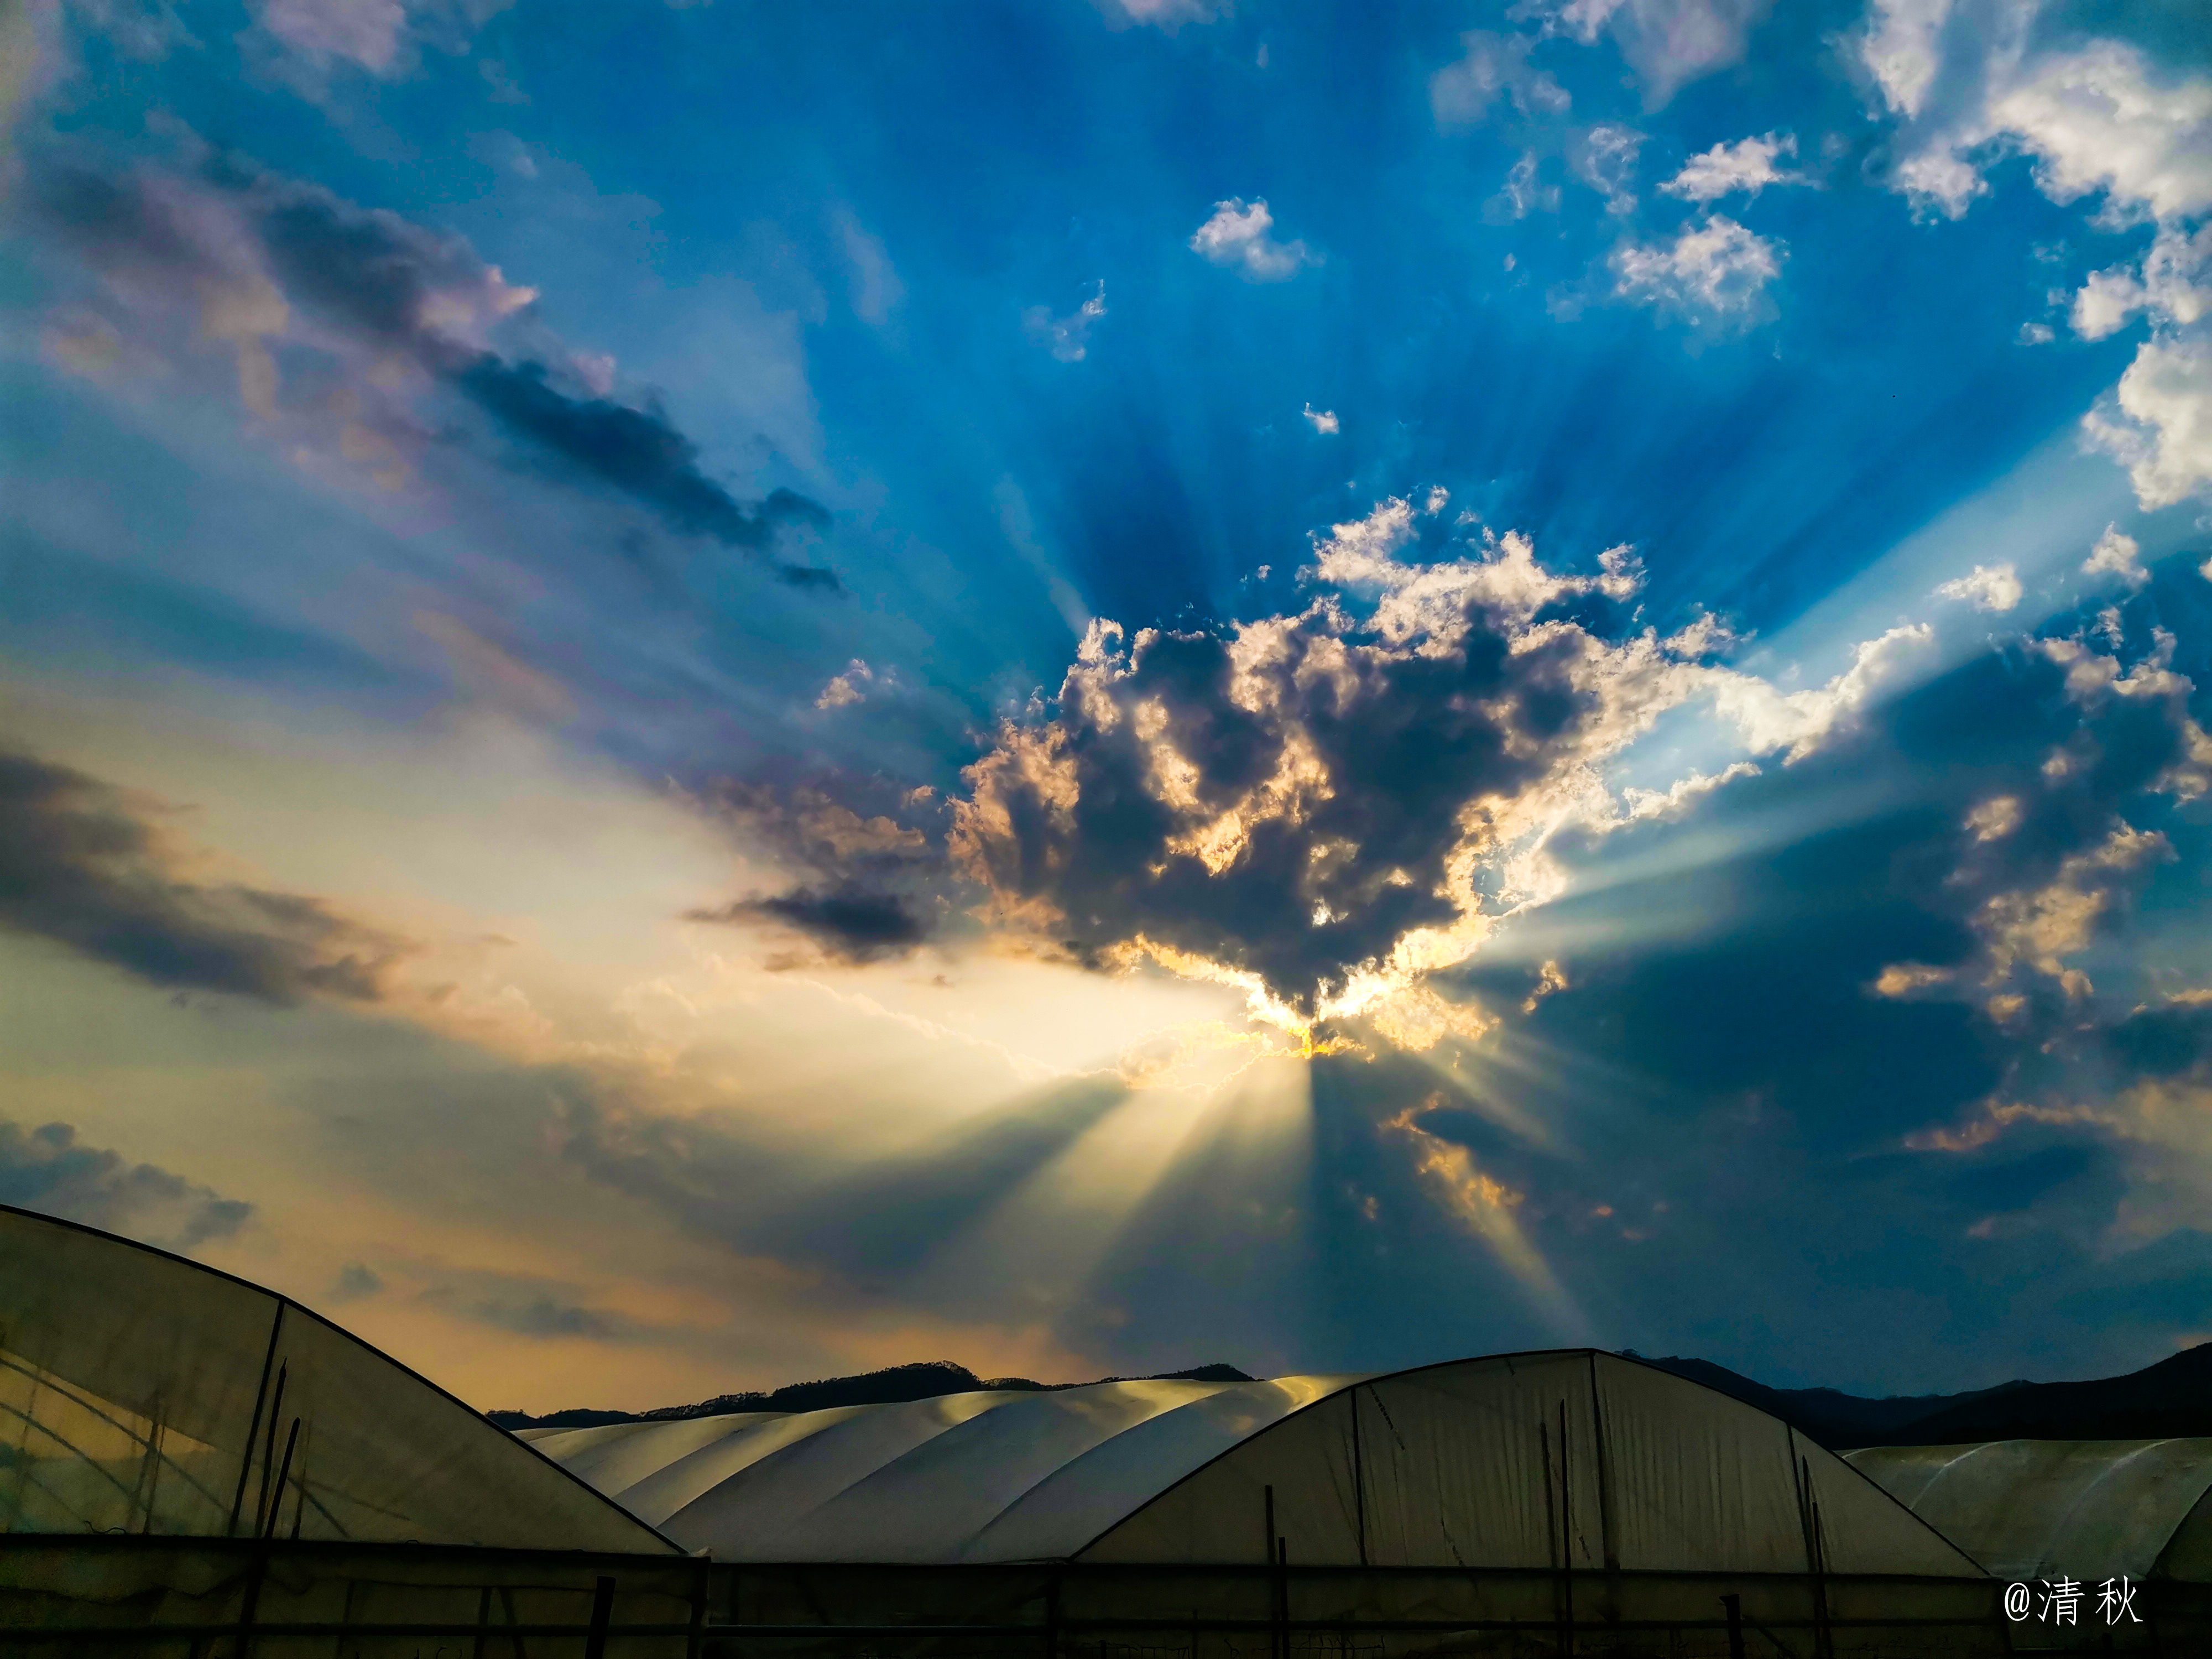
blue, sky, cloud, daytime, light, natural landscape, sunlight, morning, atmosphere, cumulus, horizon, afterglow, evening, tree, sunset, meteorological phenomenon, sunrise, landscape, architecture, rural area, mountain, sun, photography, dusk, world, road, plain, wind